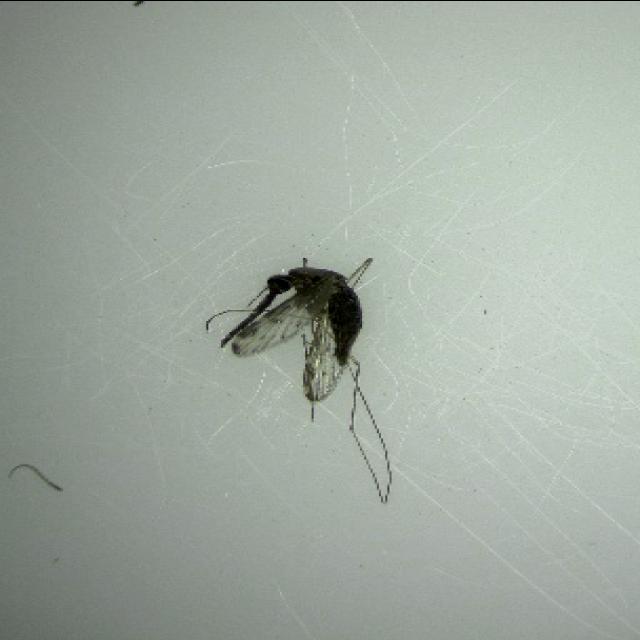
Species: anopheles_sinensis